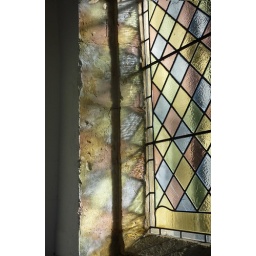
This is the only coloured glass window in this little Church at Buttesbury